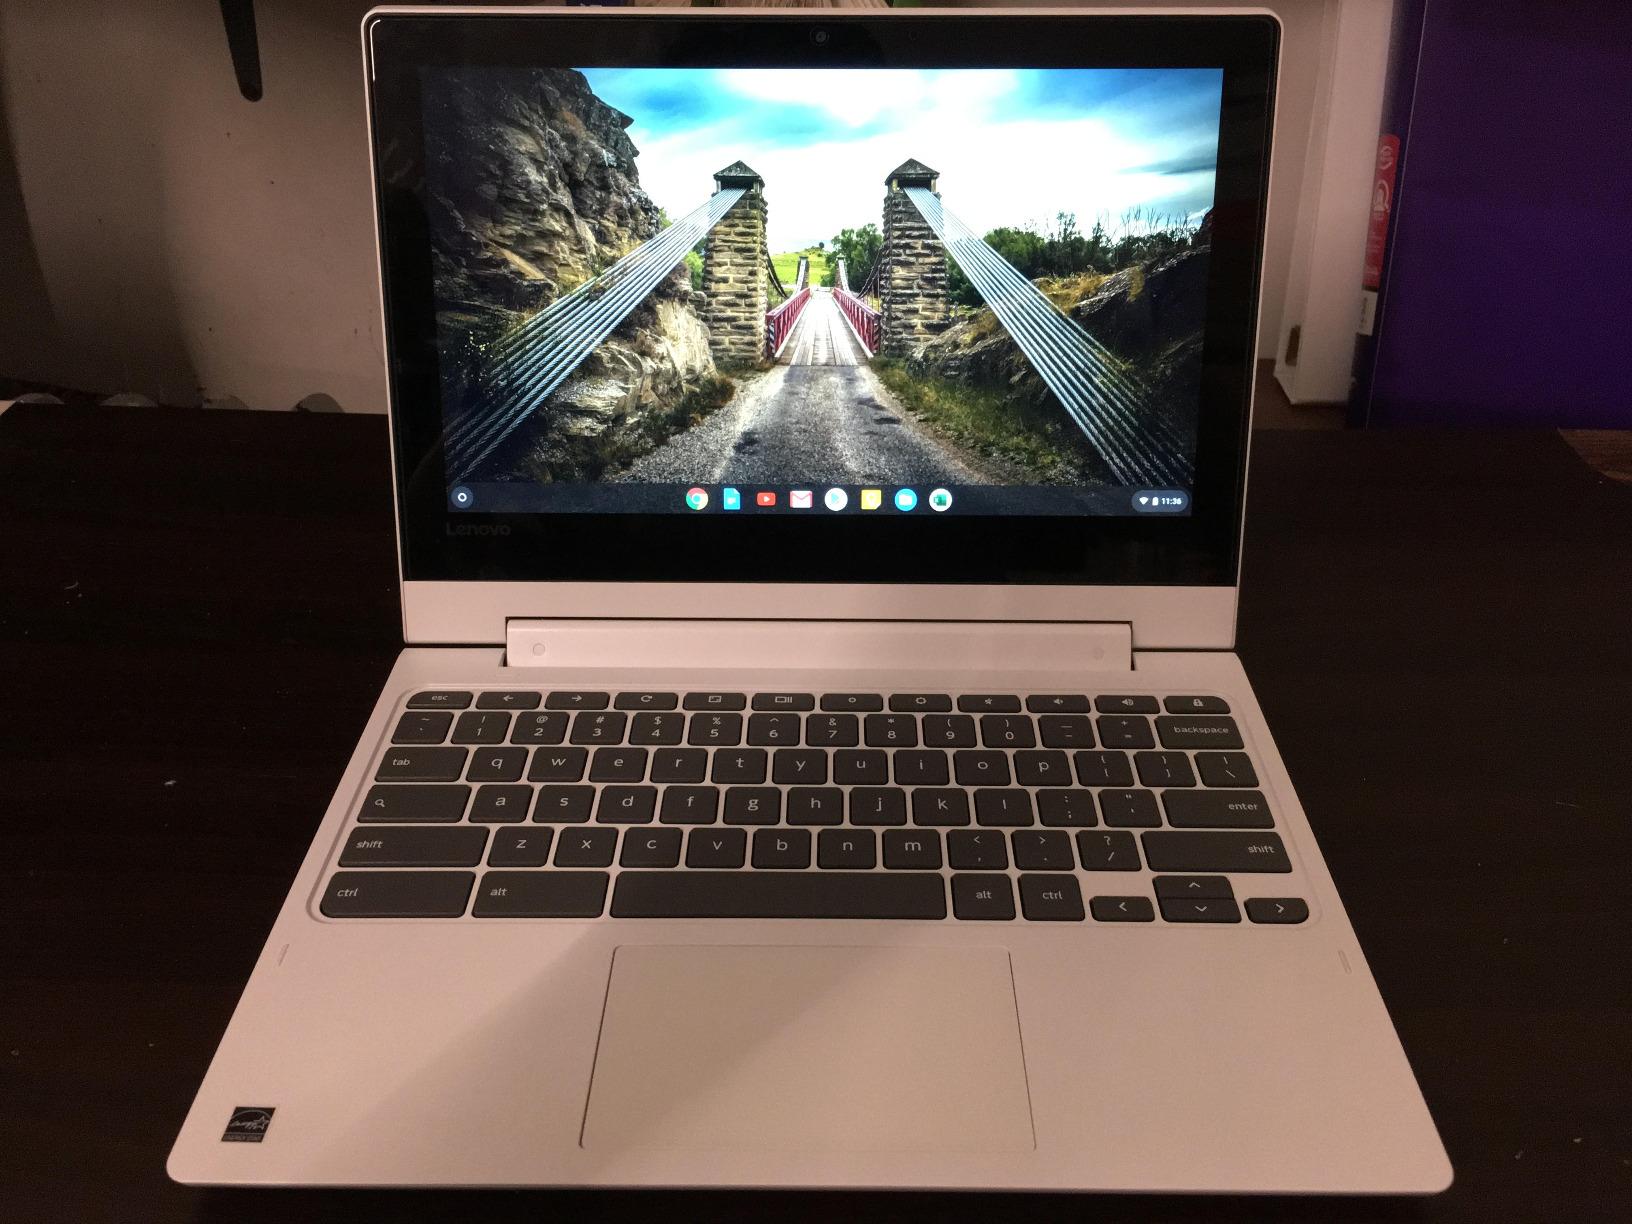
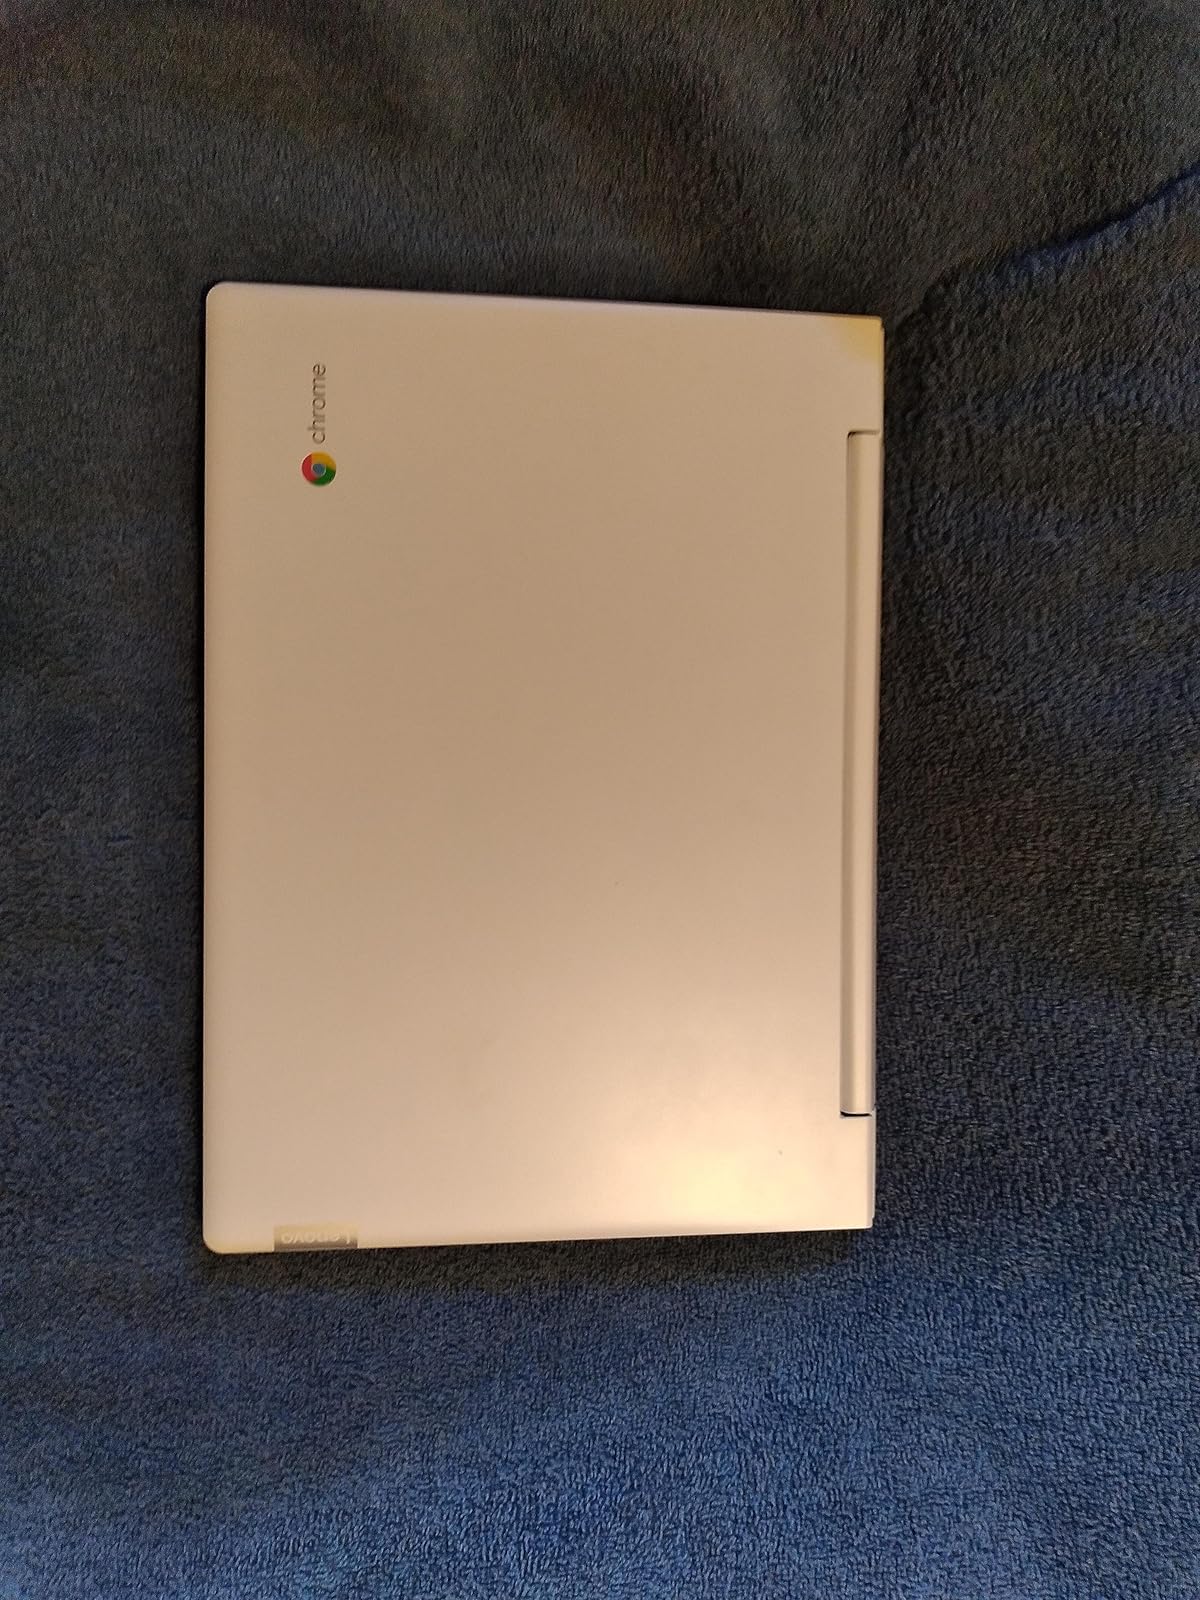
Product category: laptop
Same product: yes